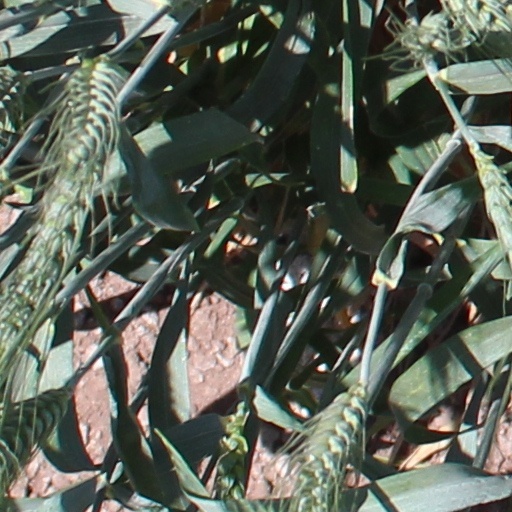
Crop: wheat